WJAX-TV

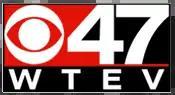
The station's last logo as WTEV-TV, used from April 12, 2009, through September 6, 2014

However in May 2008, it agreed to sell the license assets of WTEV and five other Newport stations to High Plains Broadcasting due to ownership conflicts in the affected markets; the purchase was finalized on September 15 of that year. As the deal was a sale in name only, Newport continued to operate the stations (and thus, WTEV effectively remained a sister outlet to WAWS) after the sale closed on September 15. It effectively made High Plains Broadcasting a front company or "shell corporation" for Newport Television similar to the existing relationships between the Nexstar Broadcasting Group and Mission Broadcasting and the Sinclair Broadcast Group and Cunningham Broadcasting. This arrangement also placed WTEV in the unusual position of being the junior partner in a virtual duopoly with a Fox affiliate (the Big Three station normally serves as the senior partner in most virtual or legal duopolies involving a Fox affiliate and a Big Three-affiliated station).